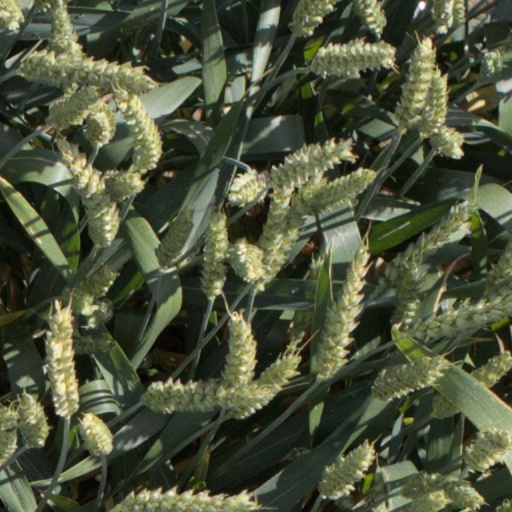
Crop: wheat